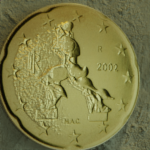
Coin value: 20cents
Country: it
Edition: standard